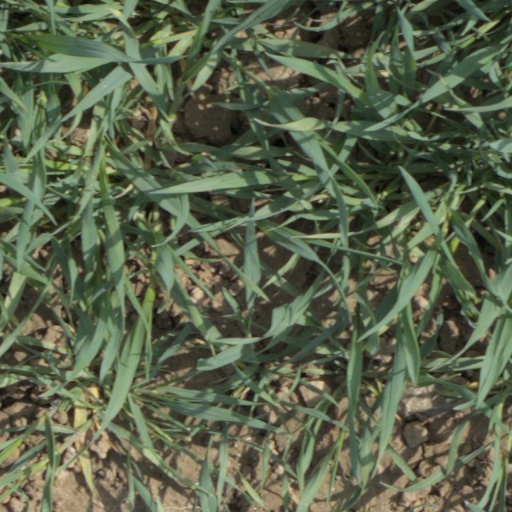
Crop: wheat